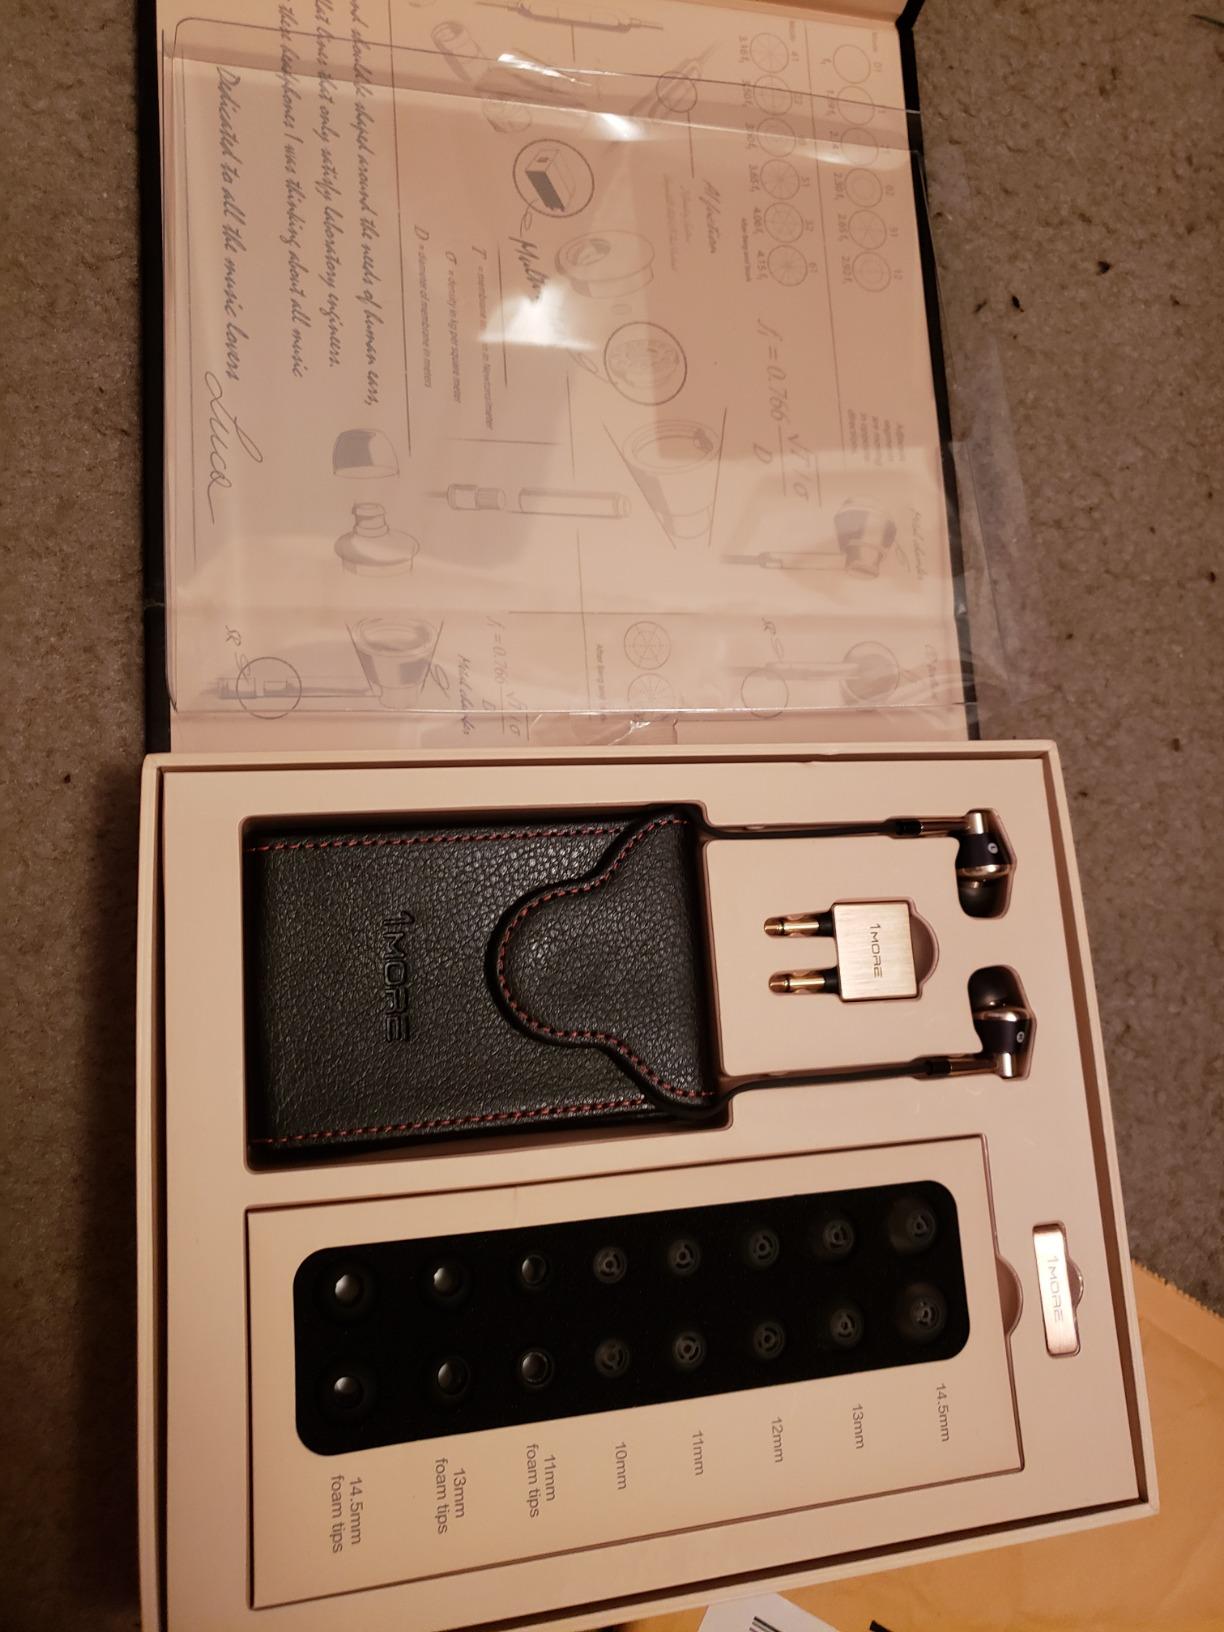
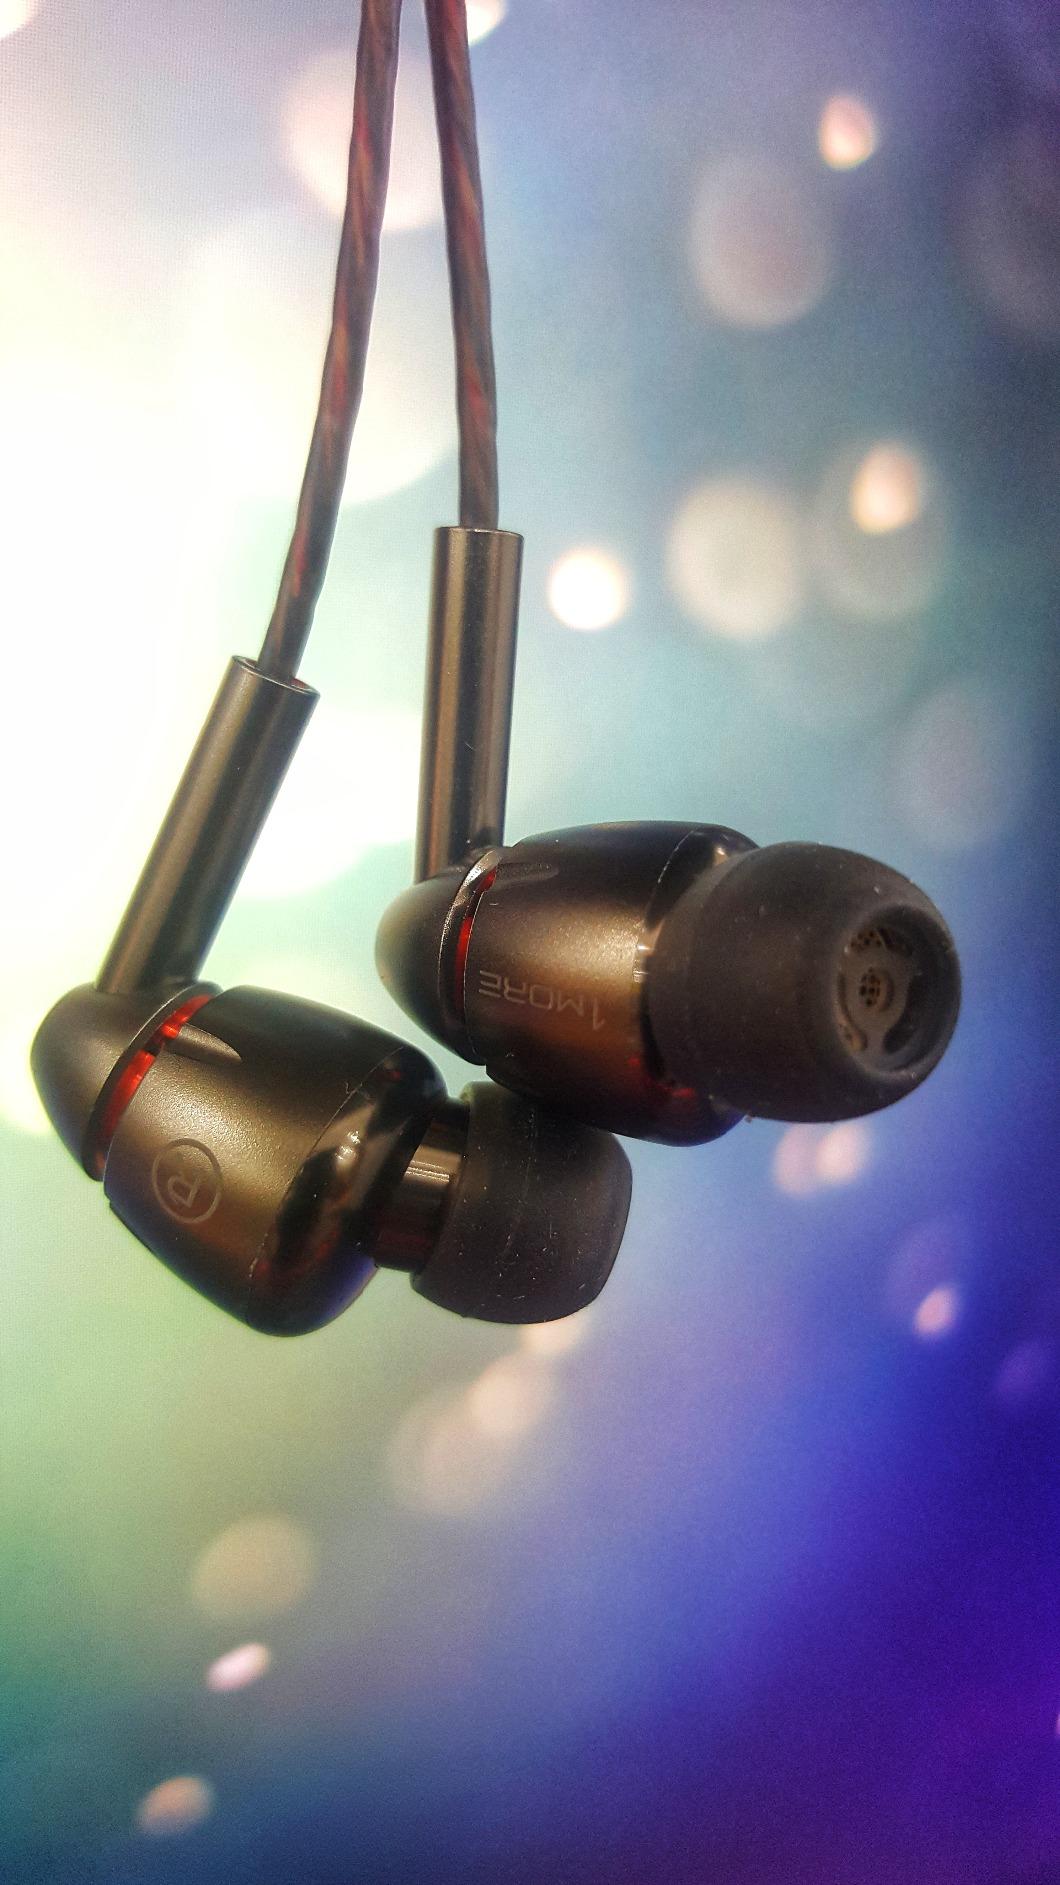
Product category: headphones
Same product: no